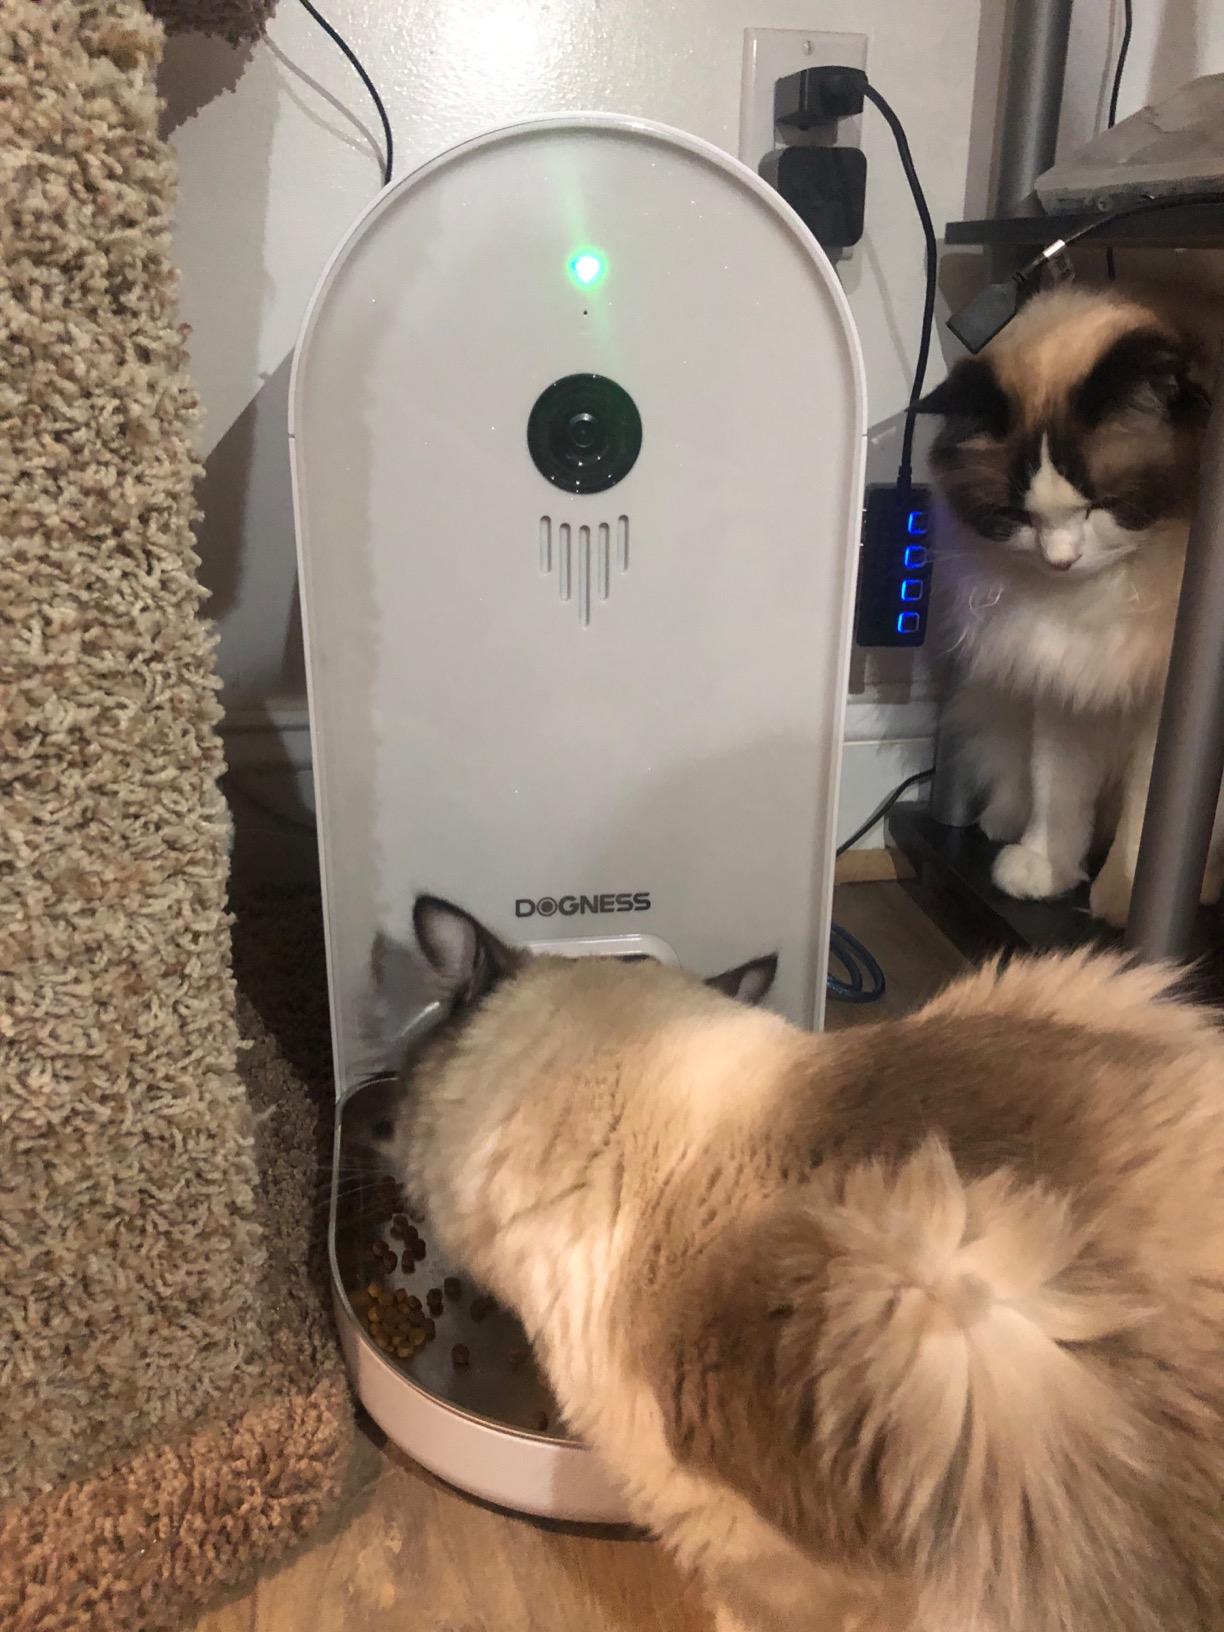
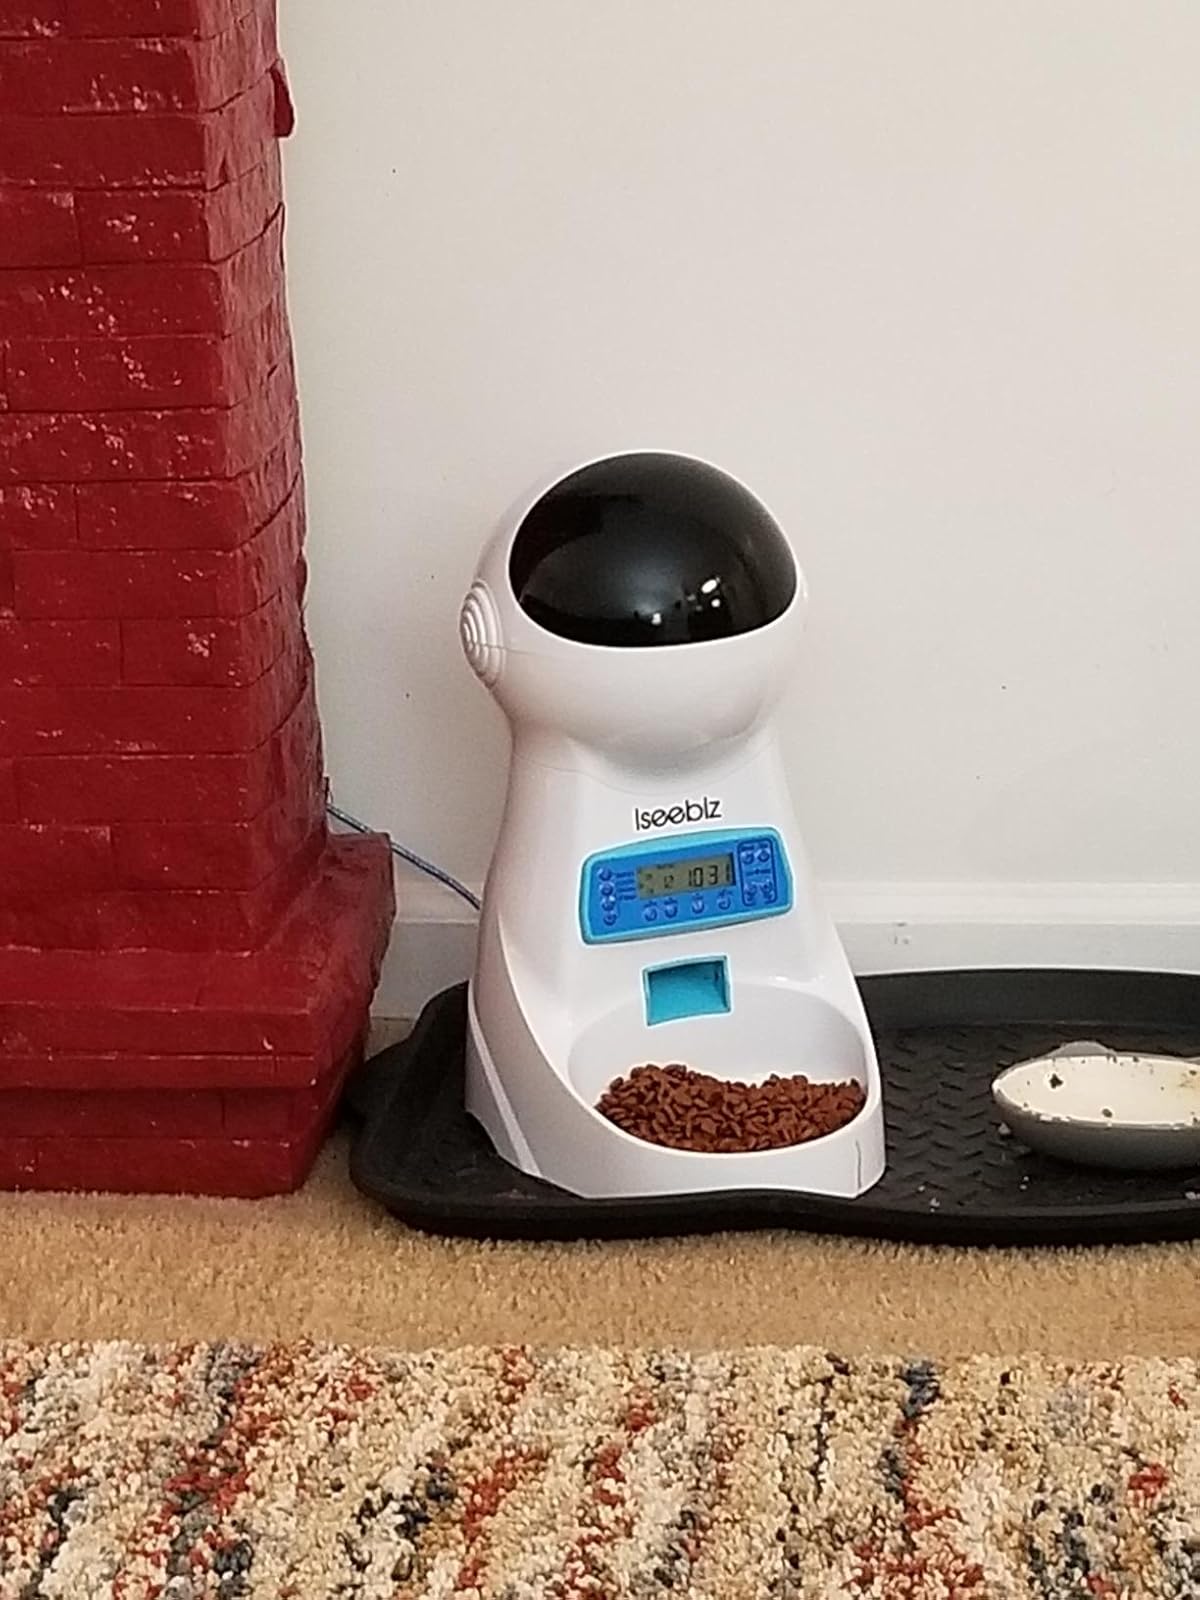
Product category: items_feeder
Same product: no